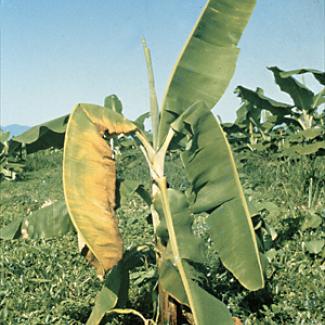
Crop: unknown
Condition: banana_panama_disease